Frontlines: Fuel of War

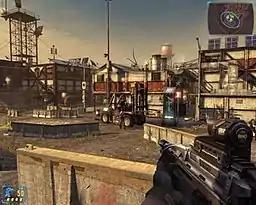
Gameplay example, PC version

The gameplay focuses on a central mechanic: the frontline. This is designed to keep the action in one place, by focusing objectives closer together on the battlefield. The frontline also has bonuses. By moving it back and forth across the battlefield, the player may gain or lose weapons and equipment. The frontline mechanic is used in all game types, which forces players to choose which objectives they will pursue or defend, adding a strategic level to the gameplay.